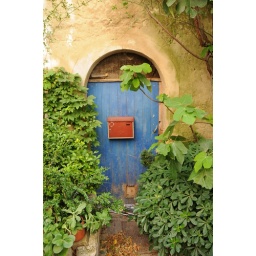
Just a cute door in Bonnieux